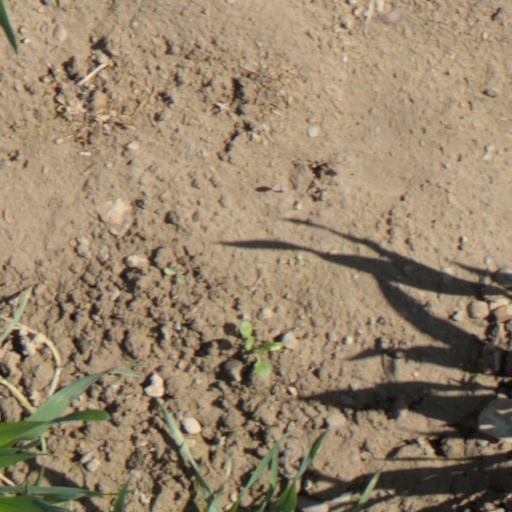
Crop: wheat